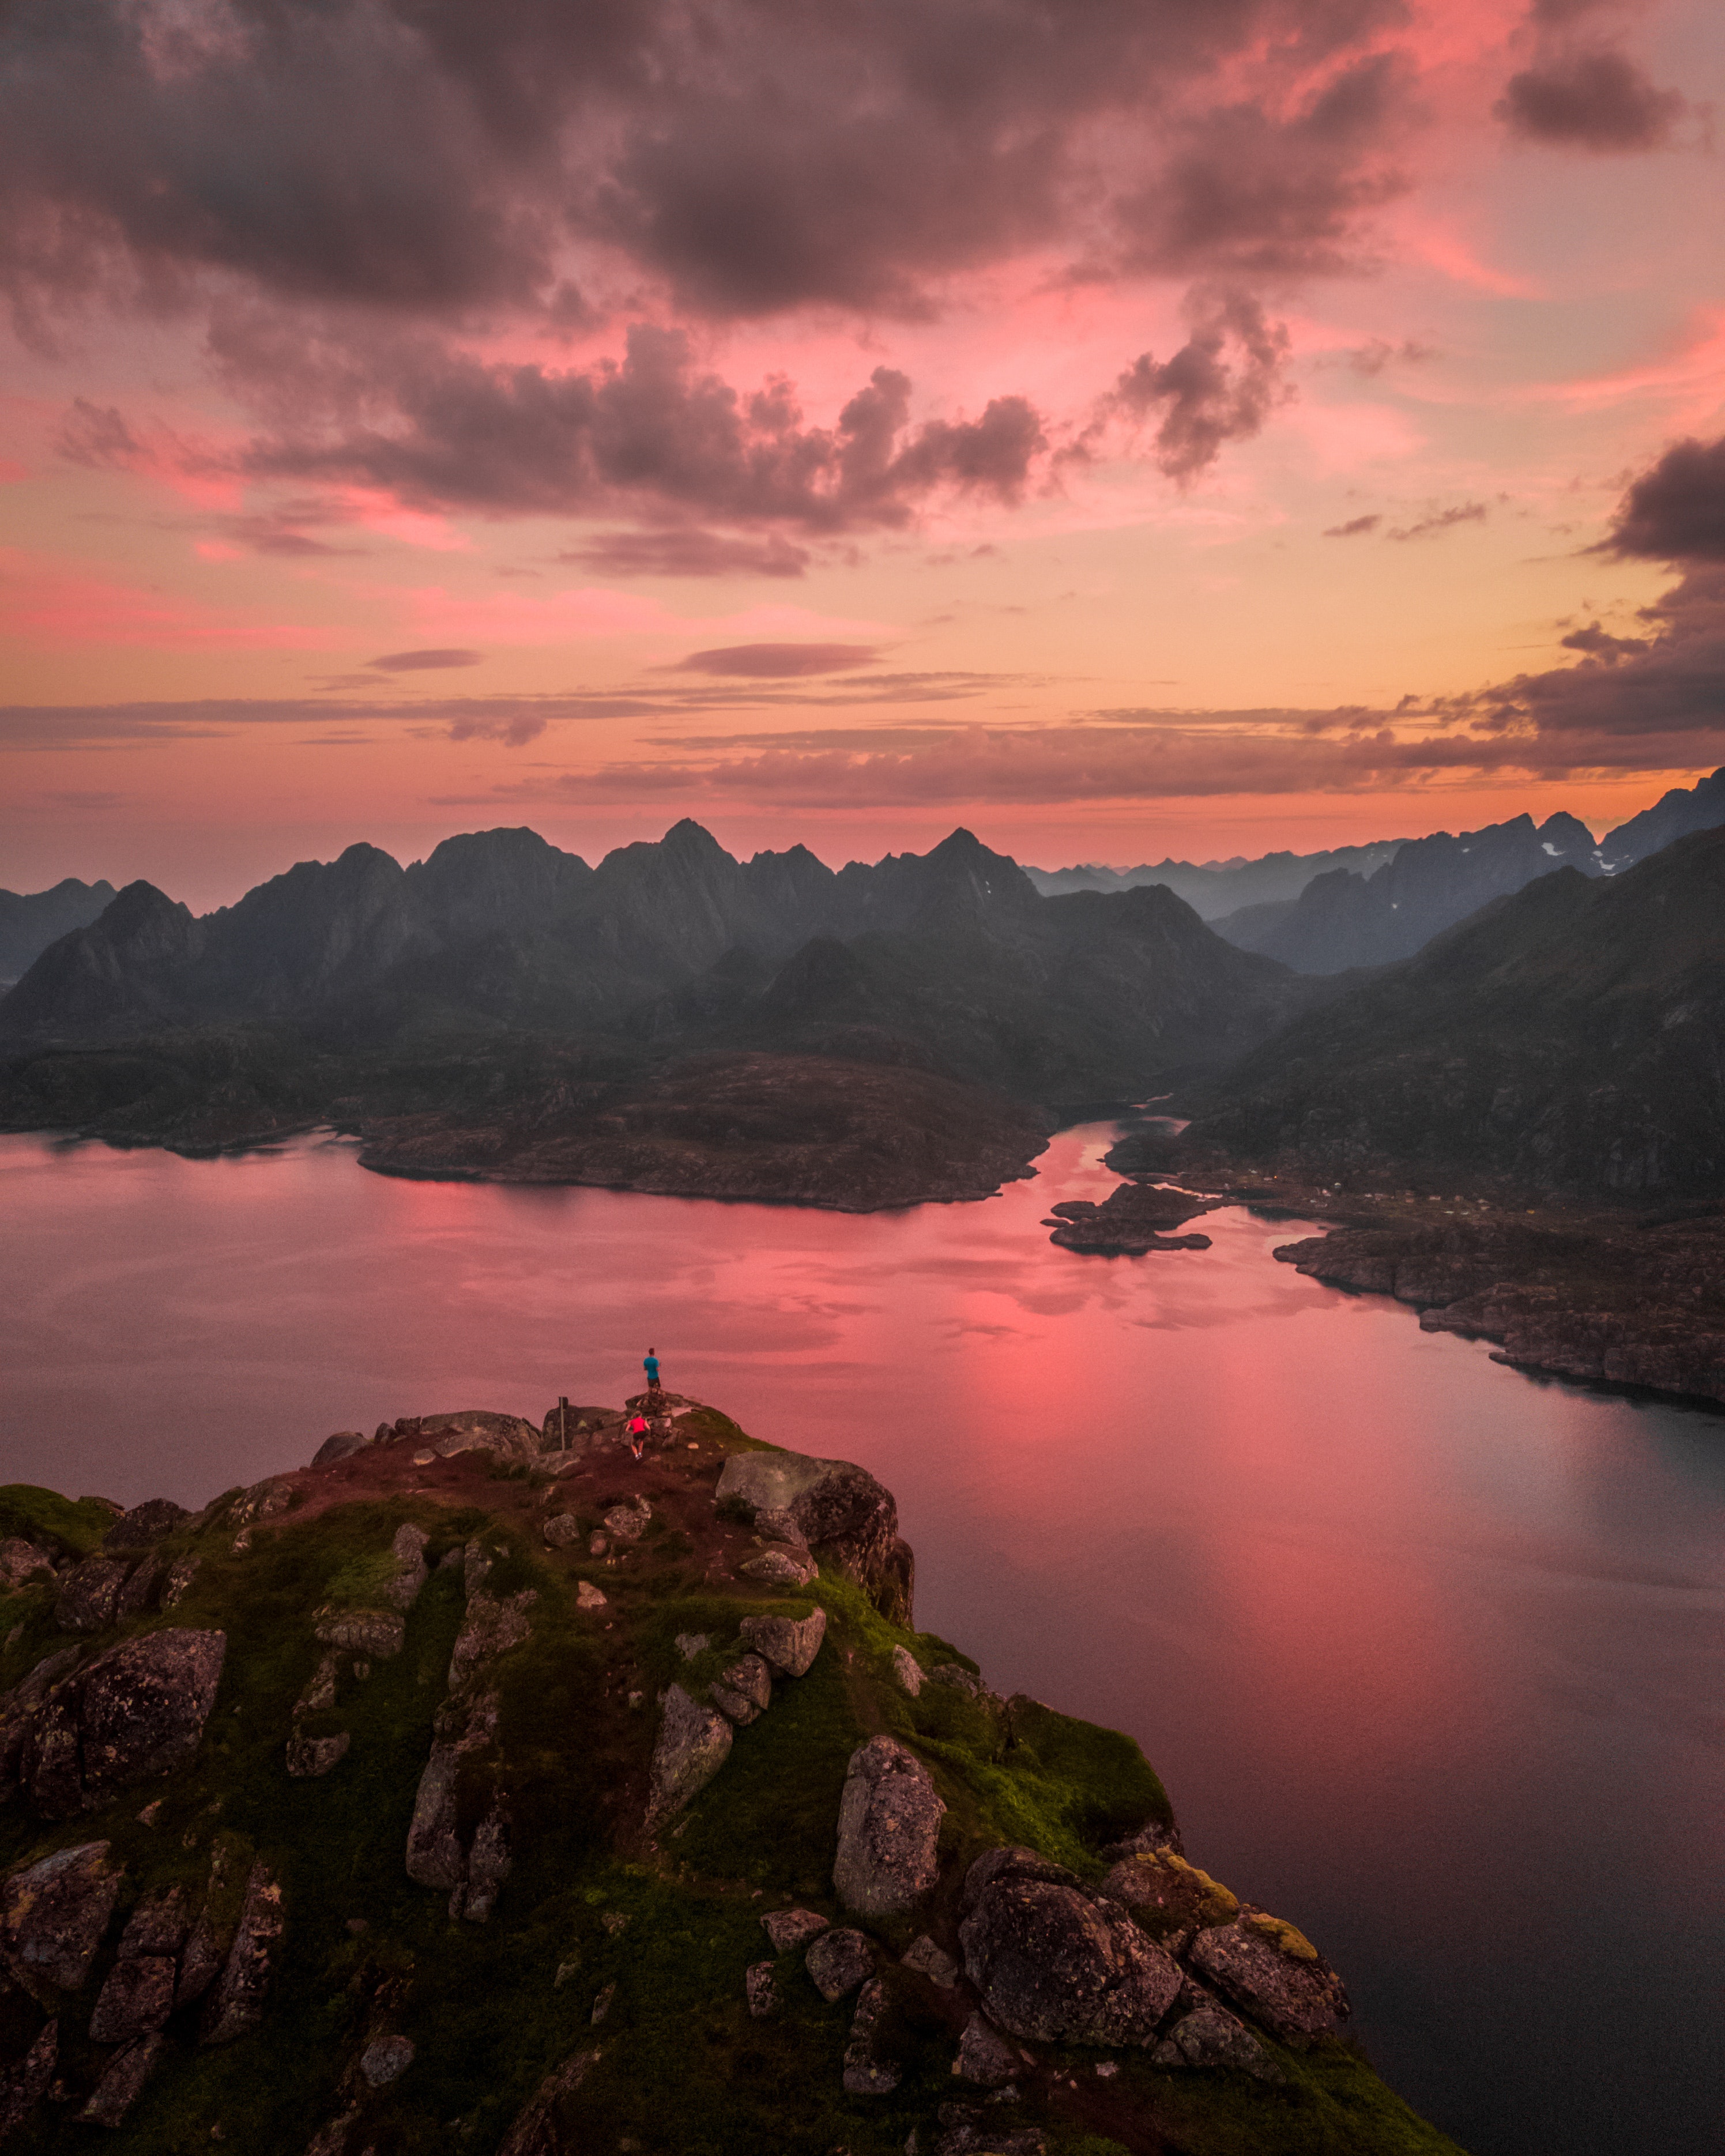
sky, body of water, nature, highland, natural landscape, reflection, loch, lake, cloud, lake district, morning, atmospheric phenomenon, dusk, sunset, evening, mountain, reservoir, water, dawn, landscape, hill, horizon, afterglow, sound, calm, fell, sunrise, sea, river, fjord, coast, mountain range, bank, inlet, geological phenomenon, bay, headland, tarn, national park, world, ocean